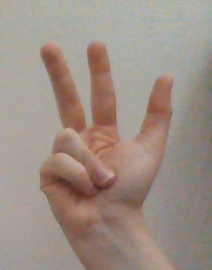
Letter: al